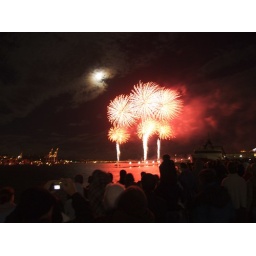
Used the roof of a car as my tripod, in front of Te Papa